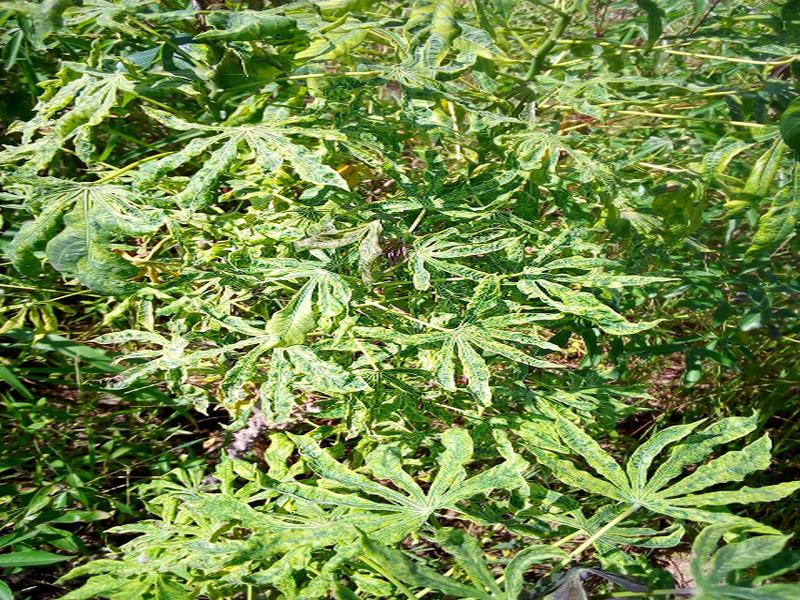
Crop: cassava
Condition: mosaic_disease